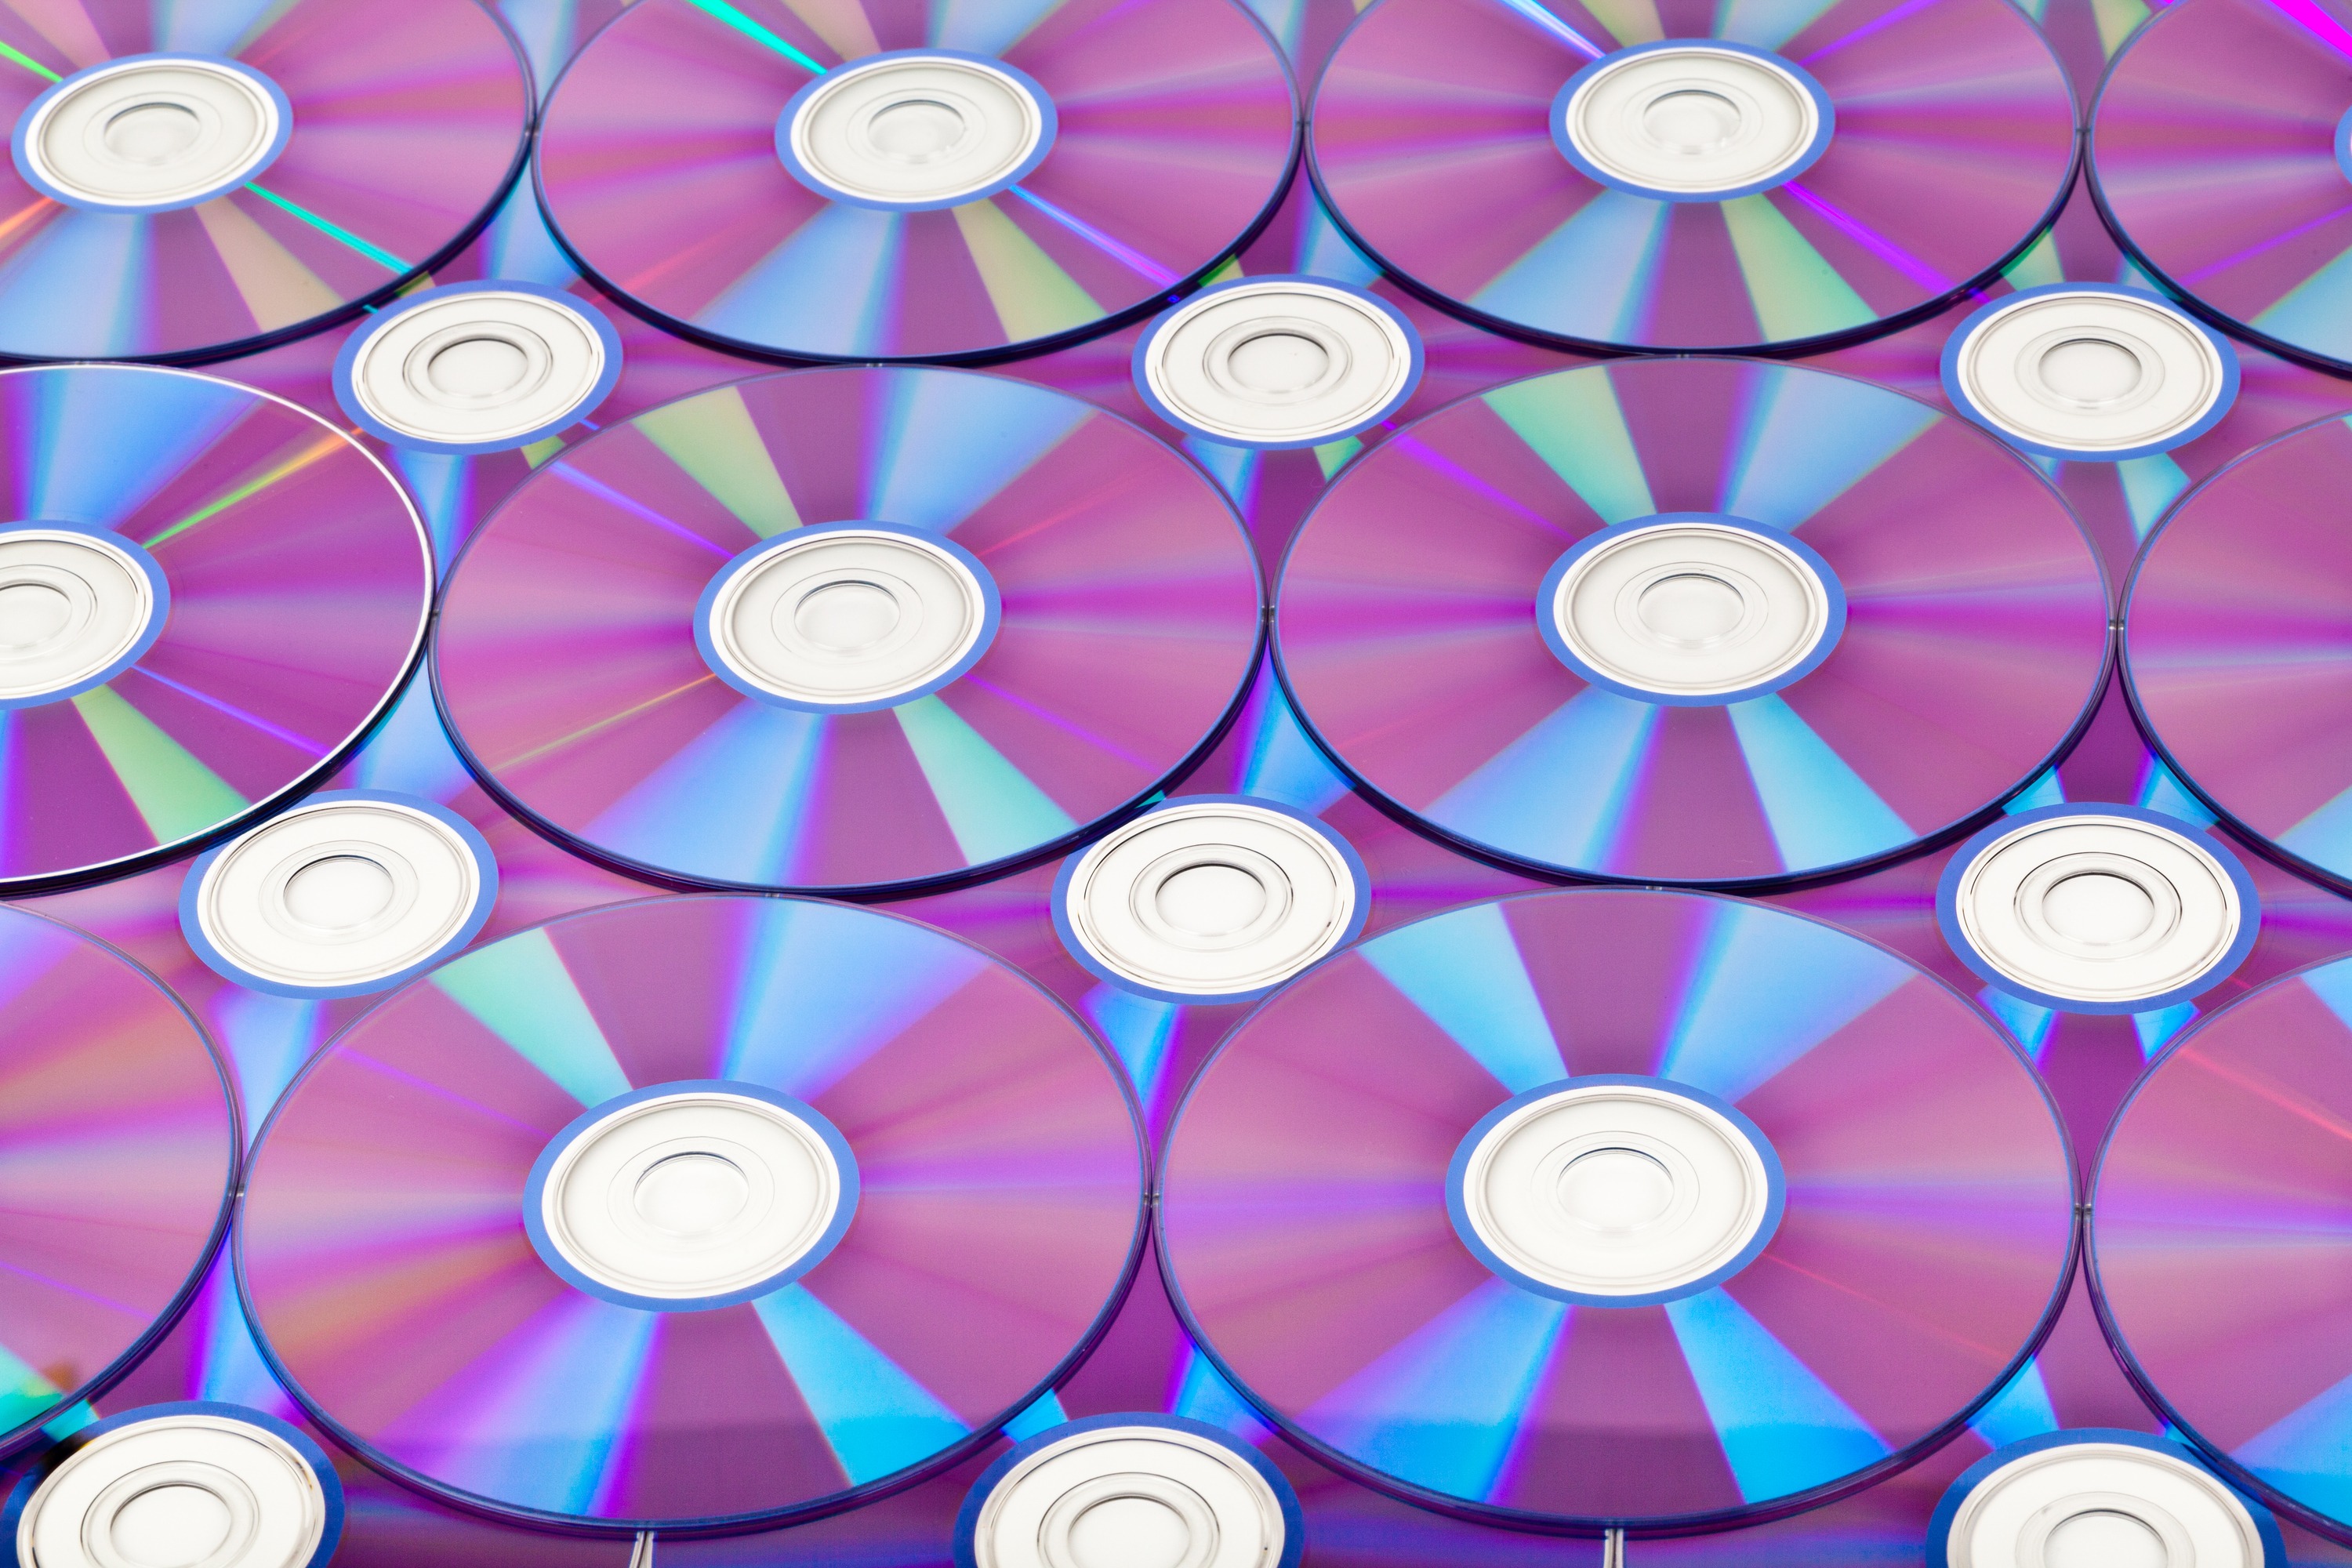
record, plastic, pattern, line, circle, storage, burn, blank, background, design, symmetry, digital, media, dvd, disk, information, shape, medium, disco, data, copy, optical, blu ray, compact disc